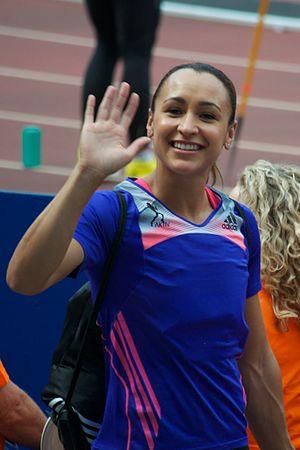
Jessica Ennis-Hill, née Ennis le 28 janvier 1986 à Sheffield, est une athlète britannique spécialiste de l'heptathlon, d'origine jamaïcaine par son père et anglaise par sa mère. Au cours de sa carrière, elle gagne les titres de championne du monde en plein air et en salle et de championne d'Europe, avant d'être sacrée championne olympique le 4 août 2012 à Londres. Médaillée d'argent quatre ans plus tard à Rio de Janeiro, Jessica Ennis-Hill met dans la foulée un terme à sa carrière sportive.